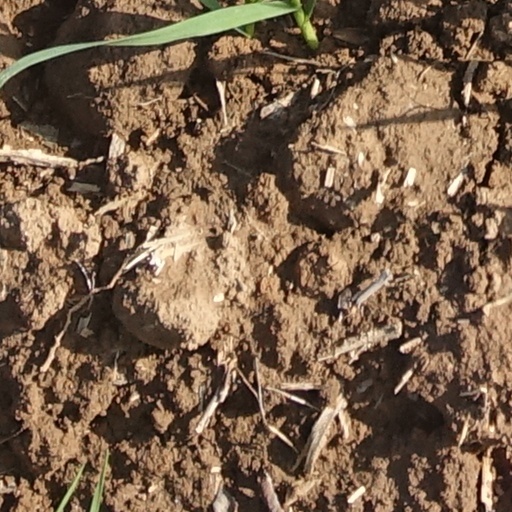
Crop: wheat